Irisbus Arway

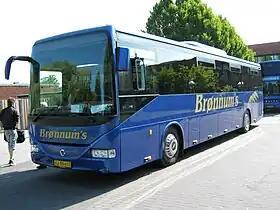
Irisbus_Arway_Brønnums_Turistfart_front.jpg

The Irisbus Arway (SFR160) is a class of single-decker intercity buses produced by Irisbus in Vysoké Mýto, Czech Republic.